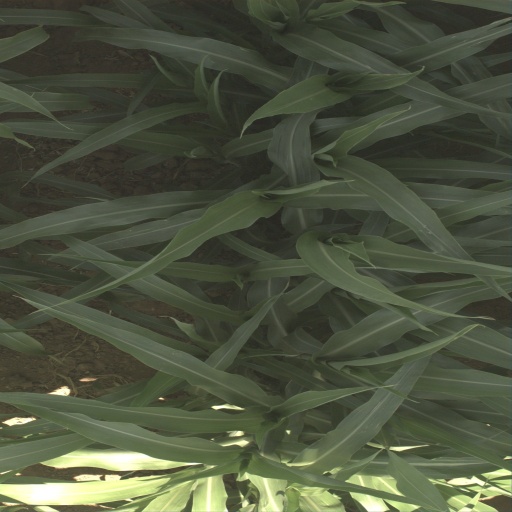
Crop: sorghum